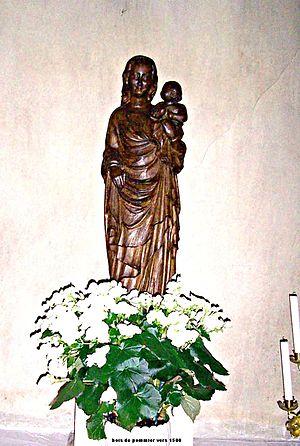
début XVI° s. bois de poirier
Nomeny, parfois orthographié Nomény, est une commune française située dans le département de Meurthe-et-Moselle en région Grand Est.